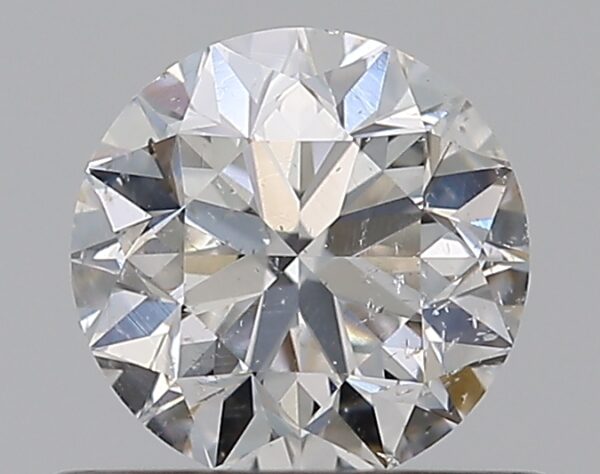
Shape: round
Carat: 0.5
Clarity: SI2
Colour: G
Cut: VG
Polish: EX
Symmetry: EX
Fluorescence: F
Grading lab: GIA
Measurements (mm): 4.95 x 4.98 x 3.2